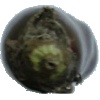
Label: Eggplant 1